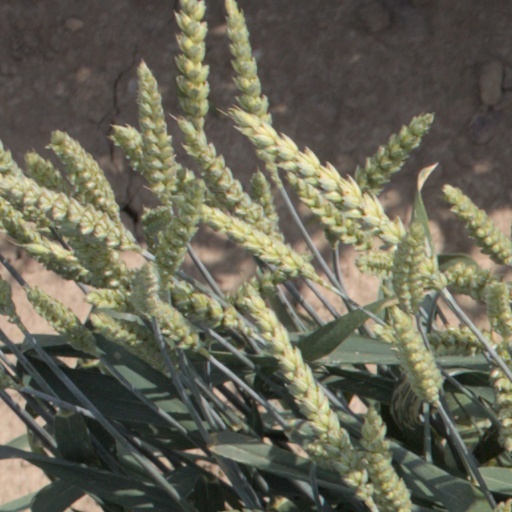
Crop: wheat